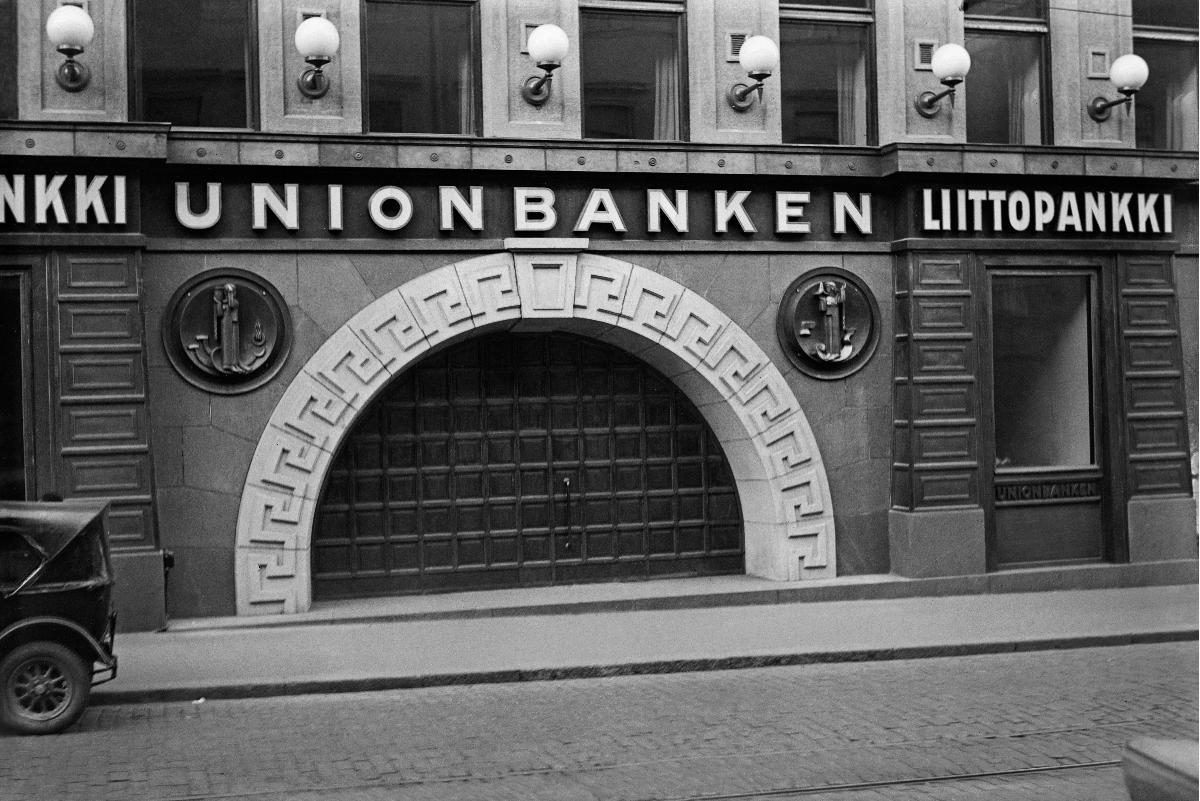
Liittopankki
Unionbanken; Union Bank
sisällön kuvaus: Liittopankki, Aleksanterinkatu 17, Helsinki 18.10.1929. Pääsisäänkäynti. content description: The Union Bank, Aleksanterinkatu 17, Helsinki 18.10.1929. The main entrance. innehållsbeskrivning: Unionbanken, Alexandersgatan 17, Helsingfors 18.10.1929. Huvudentrén.
Kuvaaja: Sundström, Hugo, kuvaaja
Vuosi: 1929
Paikka: Suomi, Uusimaa, Helsinki, Aleksanterinkatu Helsinki; Suomi, Uusimaa, Helsinki
Aiheet: arkkitehtuuri; rakennukset; pankit; ulkokuva; HBL; architecture; buildings; banks (monetary institutions); banks; exterior; arkitektur; byggnader; banker; bank; exteriör